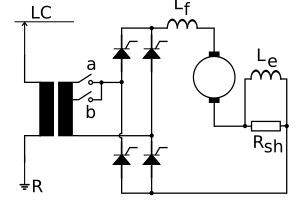
Les C 20150, Ee 3/3ᴵᴵ depuis 1972, sont une petite série de neuf anciennes locomotives électriques de la SNCF vendues aux CFF.